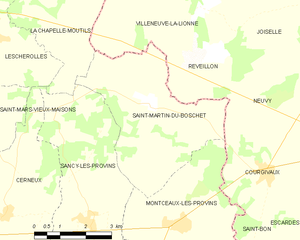
Carte des communes françaises Saint-Martin-du-Boschet